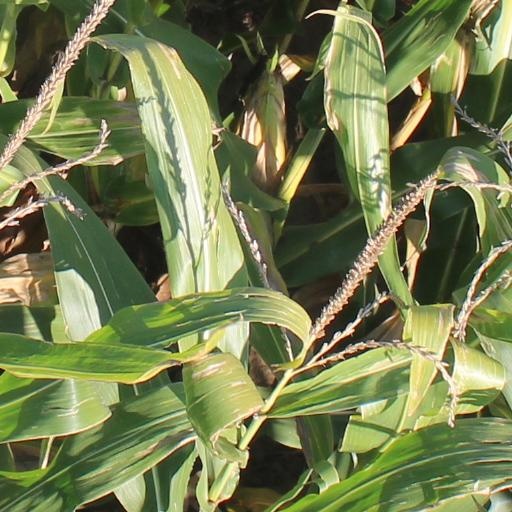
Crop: maize; corn